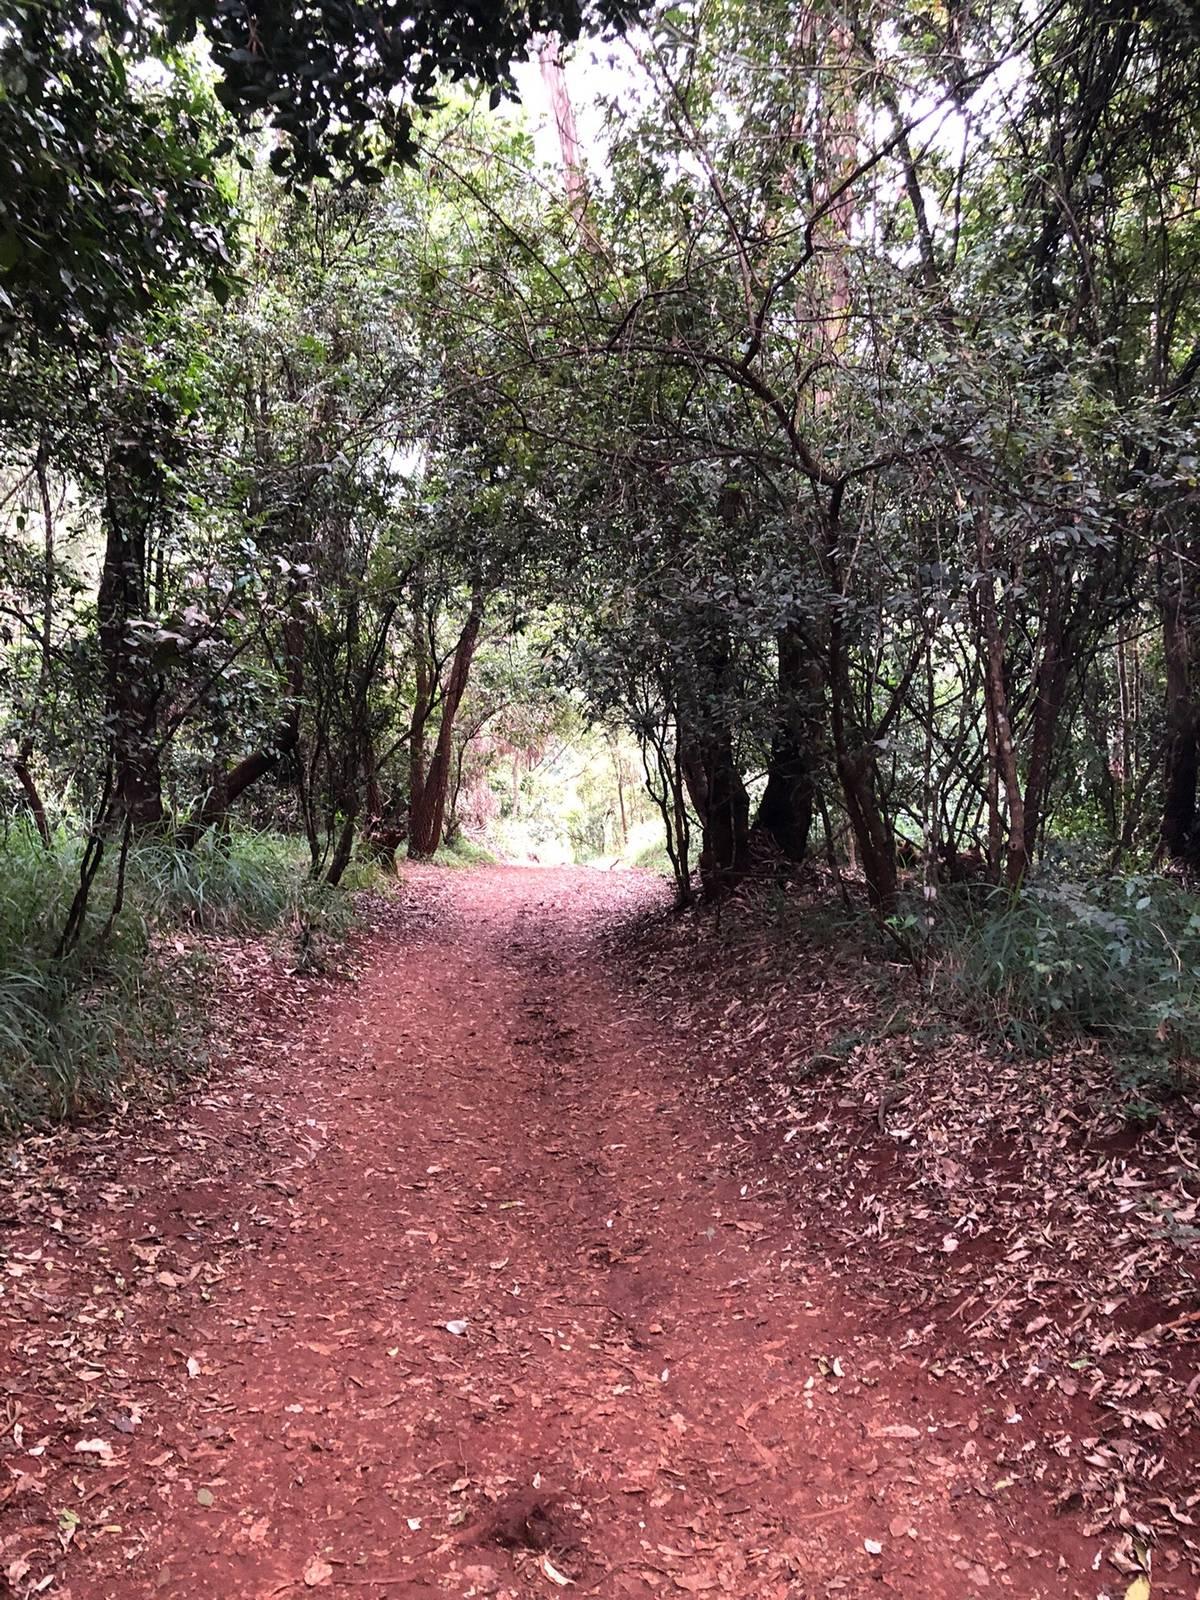
Msitu mkubwa ambayo kuna barabara inayopita katikati. Miti inaonekana imeweza kumea na ni mirefu sana. Nyasi pia imemea katika eneo hili. Magari huwa yanapita kwenye hii njia na pia watu wakielekea maeneo mbalimbali.